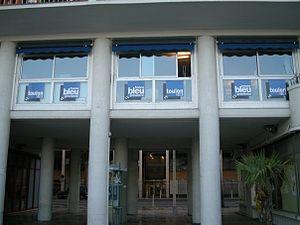
Avenue de la République
France Bleu Provence est l'une des 44 stations de radio généralistes du réseau France Bleu de Radio France.